Air (Stargate Universe)

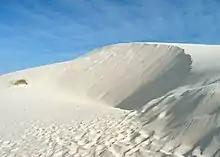
Parts of the third episode were filmed on location in White Sands, New Mexico.

"Air" was directed by Andy Mikita. When filming the first three episodes, Brad Wright and Robert C. Cooper decided to hire the Director of Photography from "The Shield". The shooting for the episode started on February 18, 2009. The show is filmed on stages 2, 4 ("Destiny" set) and 5 (Icarus Base set) at The Bridge Studios Previous franchise series "Stargate SG-1" and "Stargate Atlantis" were filmed on stage 5 and 6. "Air (Part 3)" was filmed in and around Alamogordo, New Mexico from late April through early May 2009. A couple of scenes were deleted from the actual outtake, the two most notable being a scene with Eli Wallace (David Blue) on the desert planet and a flashbacks scene featuring Chloe Armstrong and her mother. The game Wallace played when solving the puzzle was a preview shot of "Stargate Worlds", a massively multiplayer online role-playing game based on the "Stargate" franchise. The game was referenced throughout the pilot. The announcement of "Stargate Worlds" marked the first bit of news published on the game's official website since May 26, 2009.